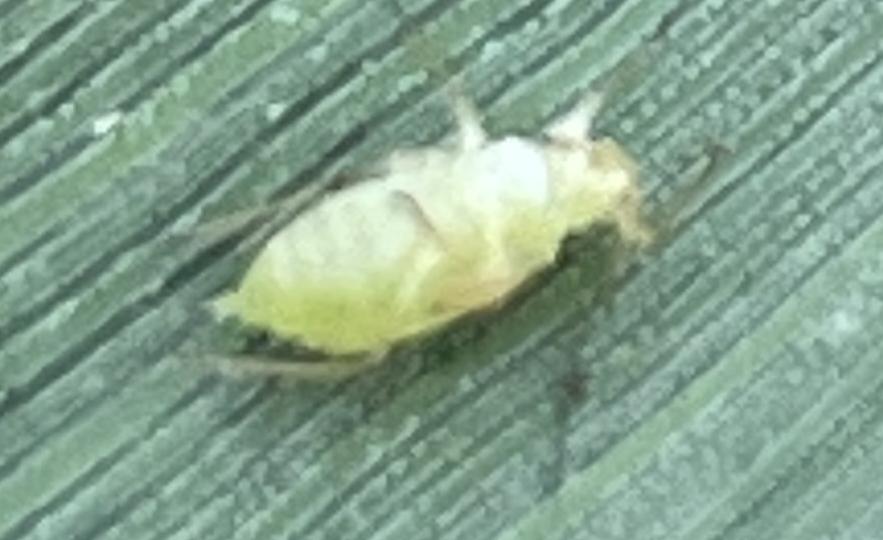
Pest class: rose_grain_aphid